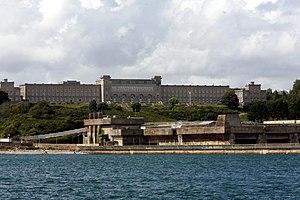
Le centre d'instruction naval de Brest se situe sur la commune de Brest dans les bâtiments de l'ancienne École navale. Il gère 6 entités : 3 écoles, un cours et deux centres. Sa mission est d’assurer tous les ans la formation initiale de 800 élèves maistranciers et 200 mousses, d’instruire les 340 élèves du Lycée naval, de renforcer le niveau en langue anglaise au profit du personnel des forces dans le cadre de la formation continue.